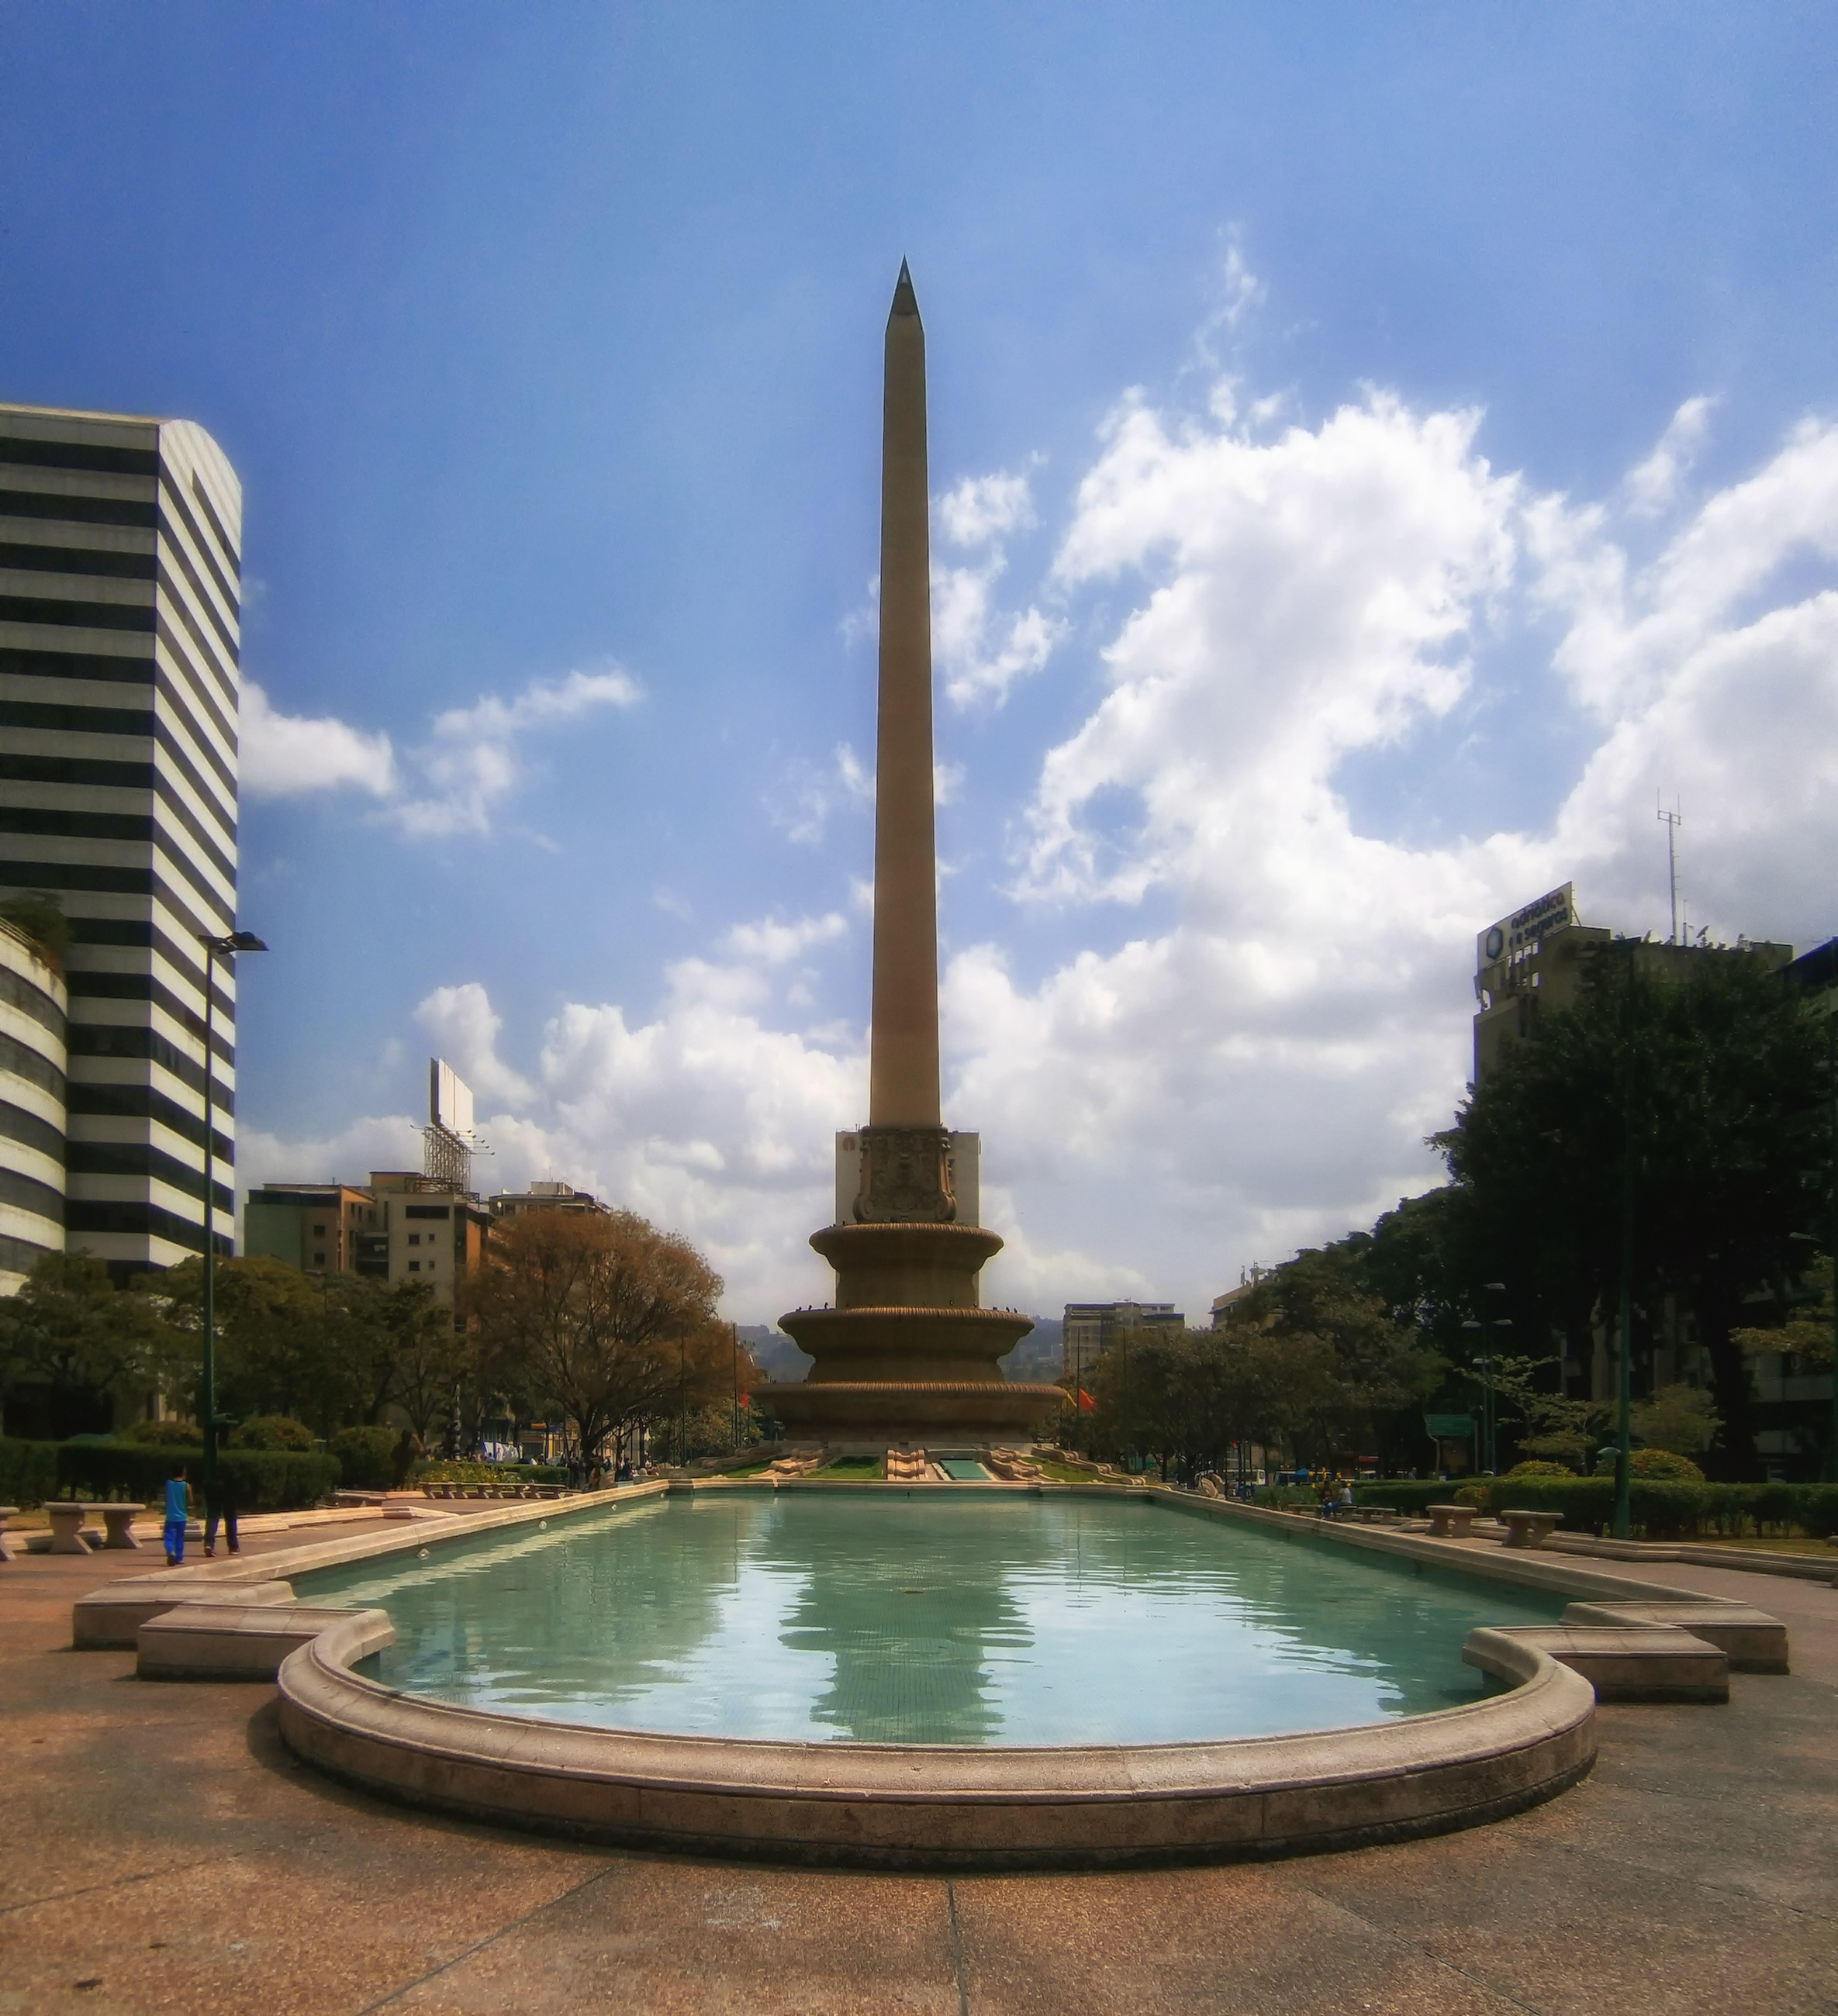
sky, skyline, city, urban, monument, pond, statue, plaza, landmark, memorial, clouds, buildings, mexico, reflections, fountain, water feature, cities, reflecting pool, altamira